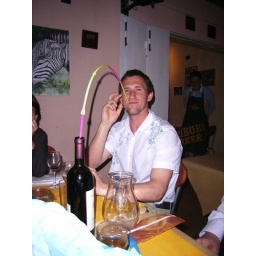
A lesson in painting restaurant walls in red wine